University of Oregon rowing team

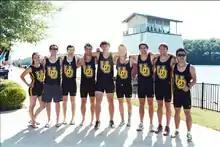
University of Oregon Men's Crew at Lake Lanieir Georgia - 2013

1n 1985, Mike Holcomb coached the men and women's team. the lightweight women's team continued their dominance by winning the Pac 10's and placing second in the National Collegiate Rowing Championships.